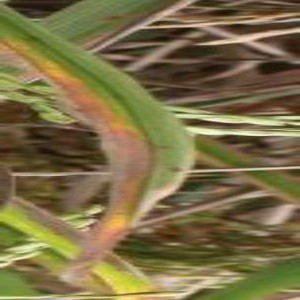
Disease: Bacterialblight